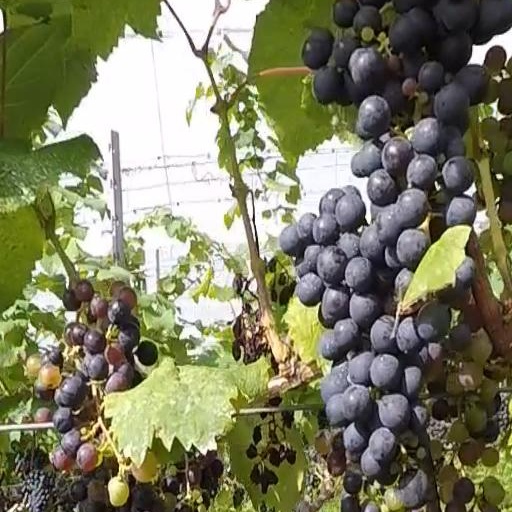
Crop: grape